First Italo-Ethiopian War

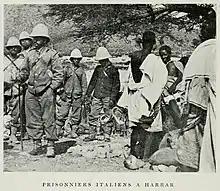
Italian prisoners of war waiting for repatriation

George Berkeley records that the Italian casualties were 6,133 men killed: 261 officers, 2,918 white NCOs and privates, 954 permanently missing, and about 2,000 ascari. Another 1,428 were wounded – 470 Italians (including 31 officers) and 958 ascari, with 1,865 Italians and 1,000–2,000 ascaris taken prisoner. Richard Caulk estimates that the number of Italians killed were 300 officers, 4,600 Italian rank and 1,000 askari for a total of 5,900 dead. As well as and 1,000 of those who escaped wounded and at least 2,000 captured. Citing contemporary figures, Caulk records Ethiopian losses to be 3,886 killed and 6,000 wounded. Whereas Berkeley estimates Ethiopian losses to be 7,000 killed and 10,000 wounded. In their flight to Eritrea, the Italians left behind all of their artillery and 11,000 rifles, as well as most of their transport. As Paul B. Henze notes, "Baratieri's army had been completely annihilated while Menelik's was intact as a fighting force and gained thousands of rifles and a great deal of equipment from the fleeing Italians." 800 captured Eritrean Ascari, regarded as traitors by the Ethiopians, had their right hands and left feet amputated, some were even castrated. The Italian prisoners were generally treated better. Although, about 70 Italian prisoners were massacred in retaliation for the death of Bashah Aboye, the officer responsible for the massacre was supposedly imprisoned by Menelik.